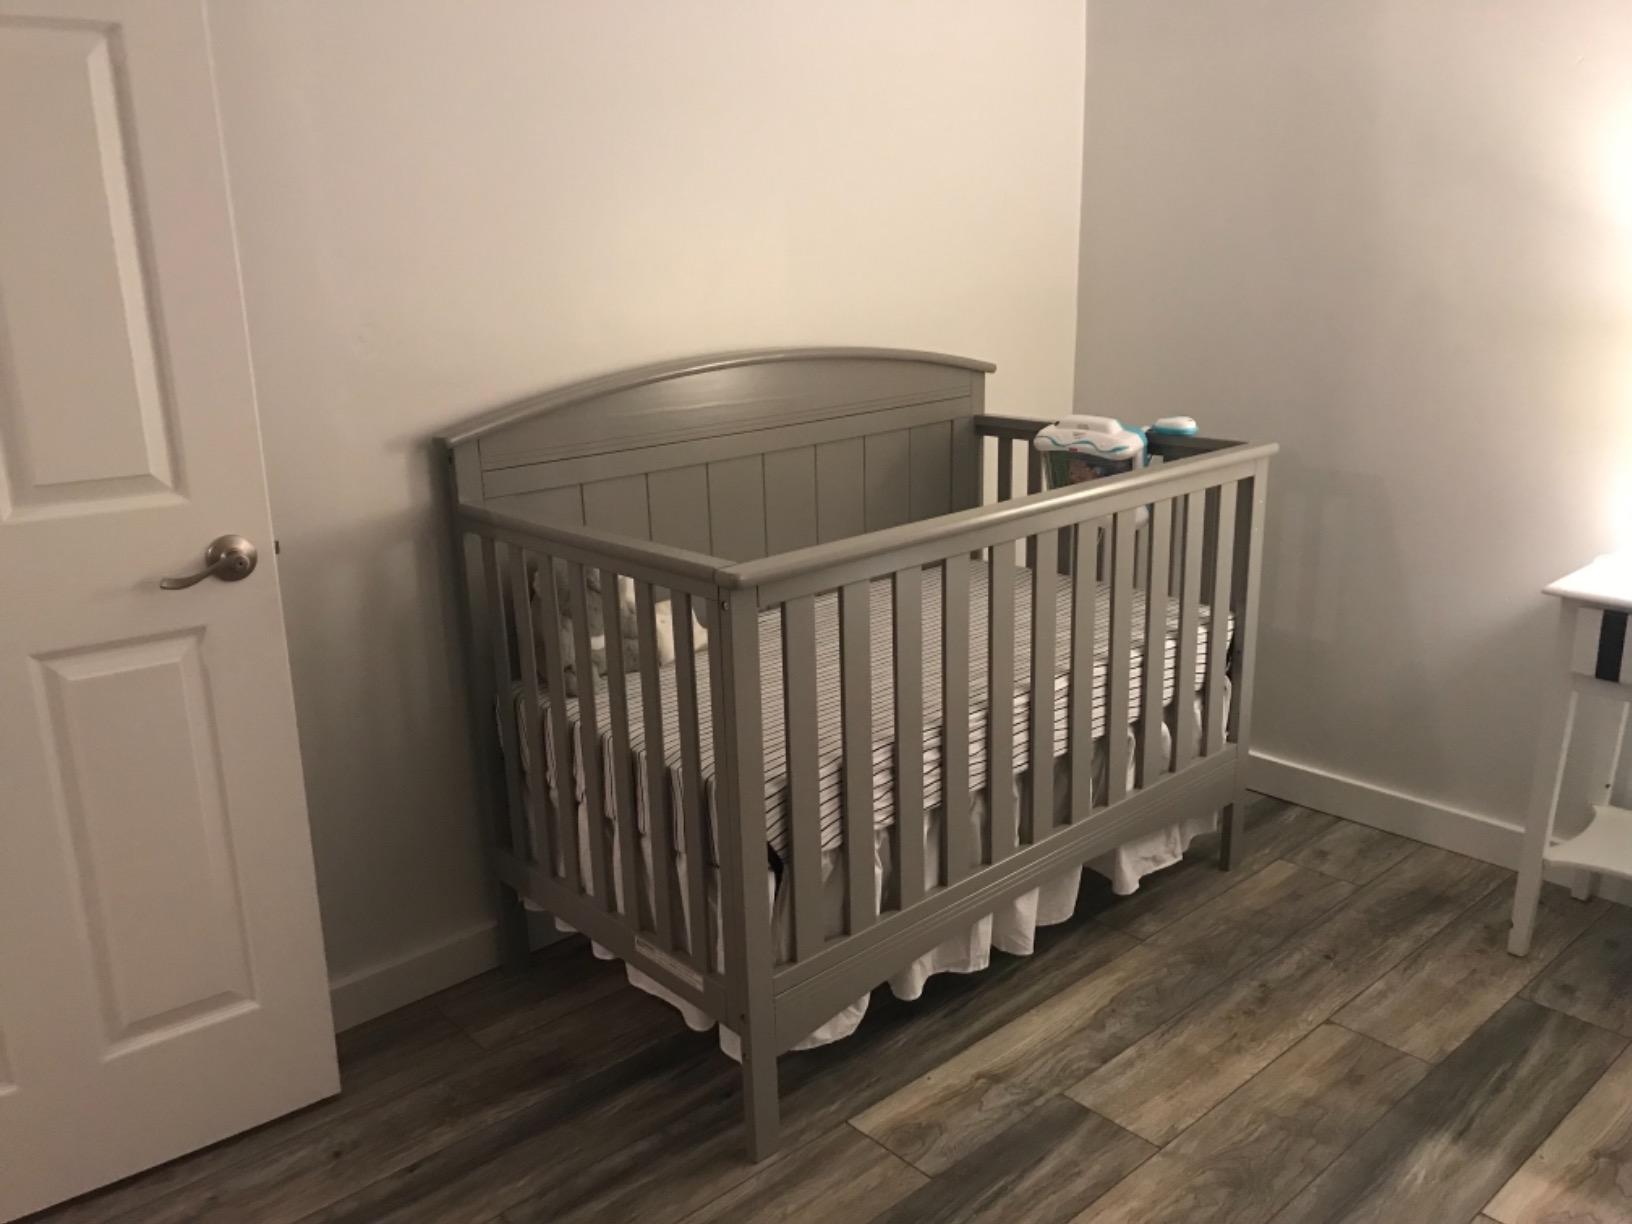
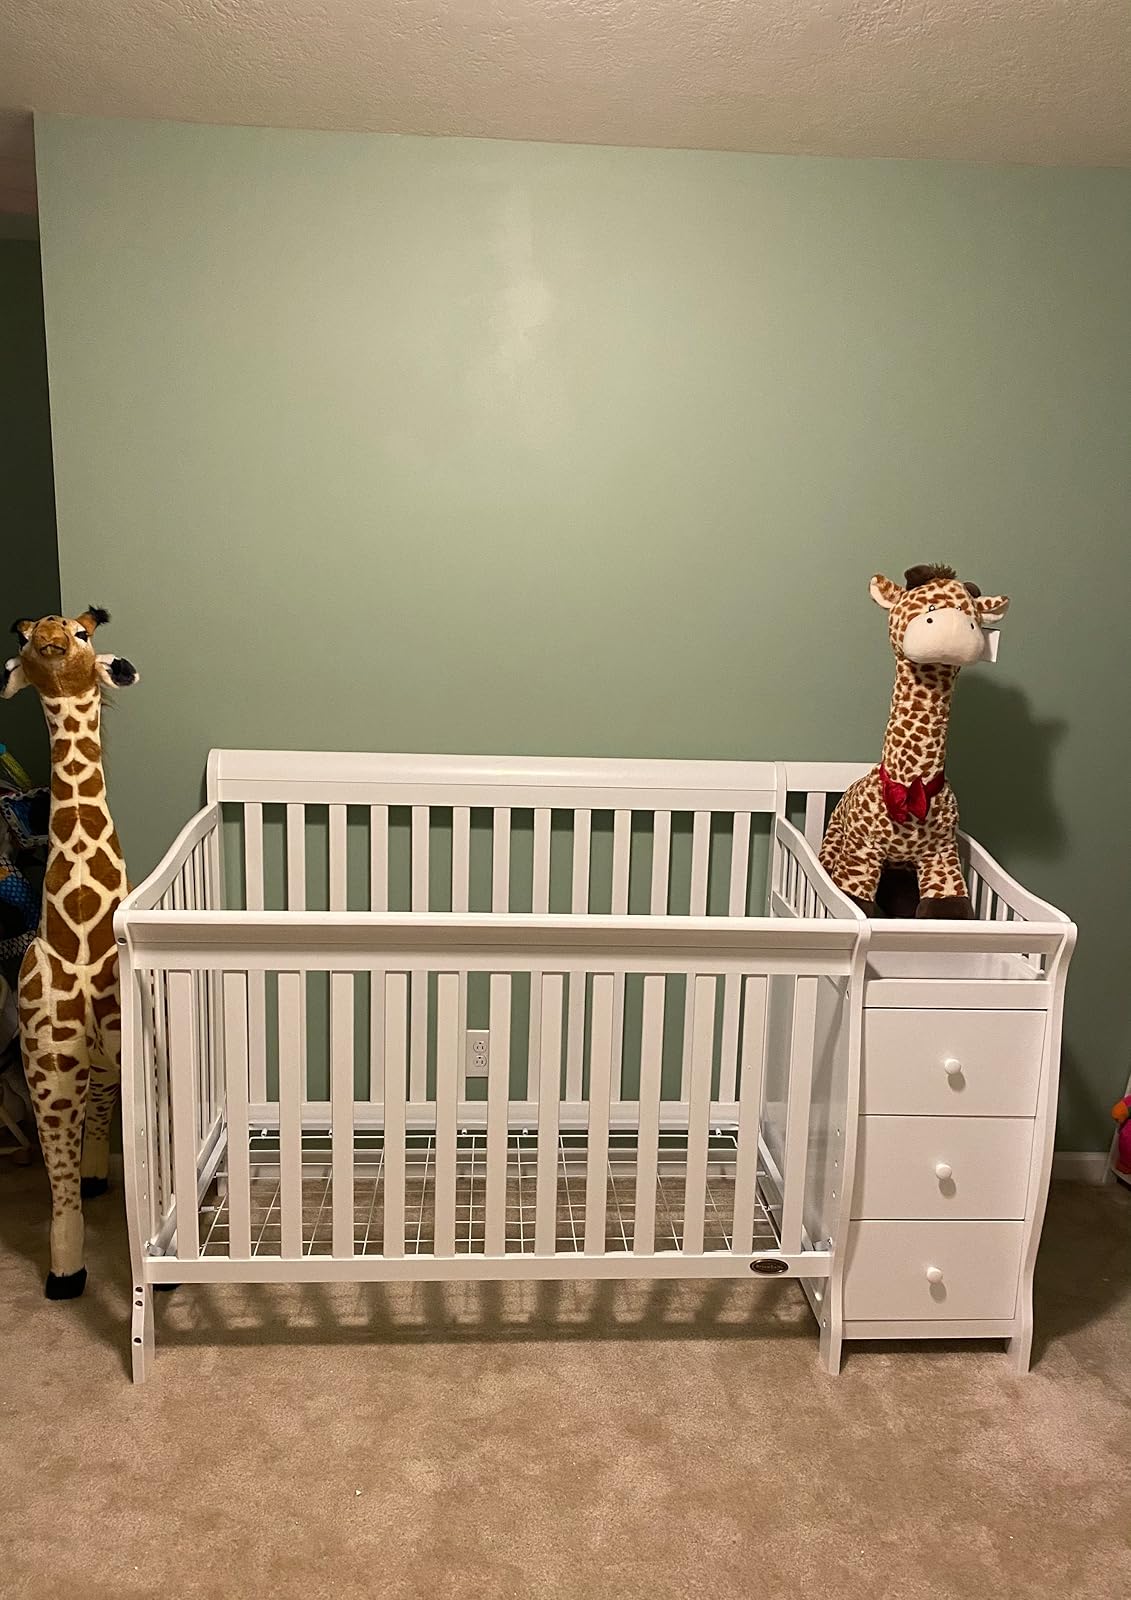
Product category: products_crib
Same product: no